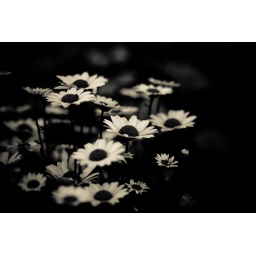
Flowers in black and white